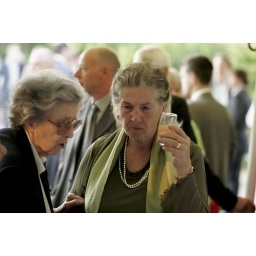
lady in green with glass